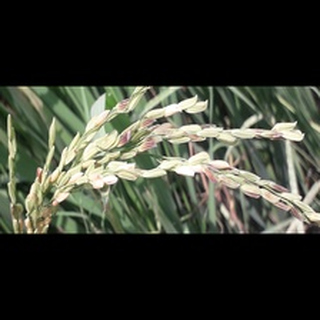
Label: diseased_rice